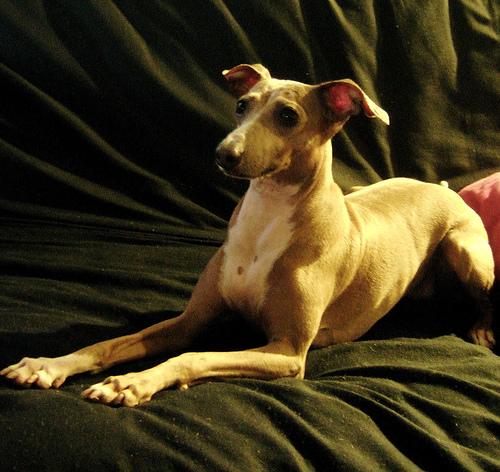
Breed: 238-n000099-Italian_greyhound